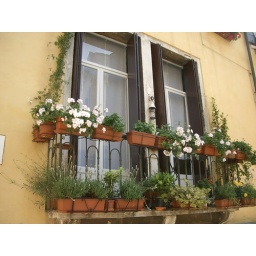
flowers &amp;amp; windows go hand in hand.